Kevin Volans

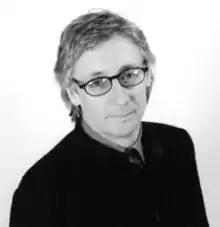

Kevin Volans (born 26 July 1949) is a South African-born Irish composer and pianist. He studied with Karlheinz Stockhausen and Mauricio Kagel in Cologne in the 1970s and later became associated with the "Neue Einfachheit" (New Simplicity) movement in the city. In the late 1970s he became interested in the indigenous music of his homeland and began a series of pieces which attempted to combine aspects of African and contemporary European music. Although Volans later moved away from any direct engagement with African music, certain residual elements such as interlocking rhythms, repetition and open forms are still detectable in his music since the early 1990s which have taken a new direction more redolent of certain schools of abstract art. He settled in Ireland permanently in 1986 and was granted Irish citizenship in 1994.